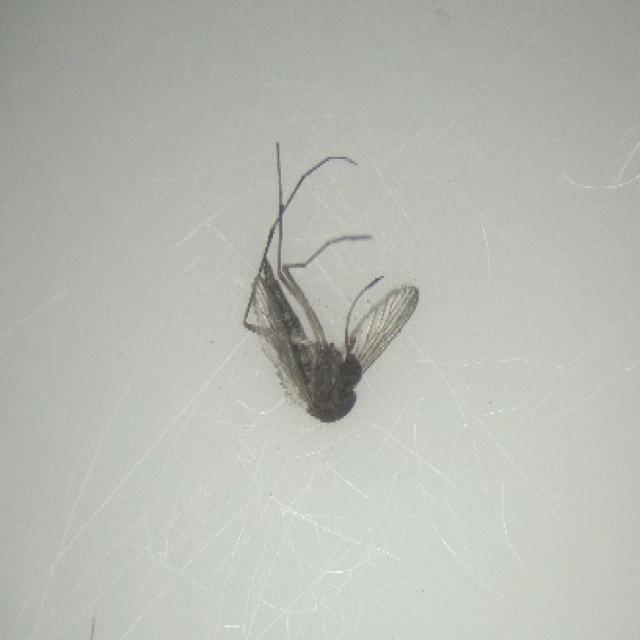
Species: aedes_vexans